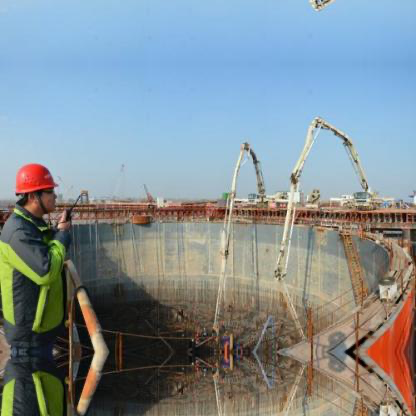
Objects in the image:
label: helmet